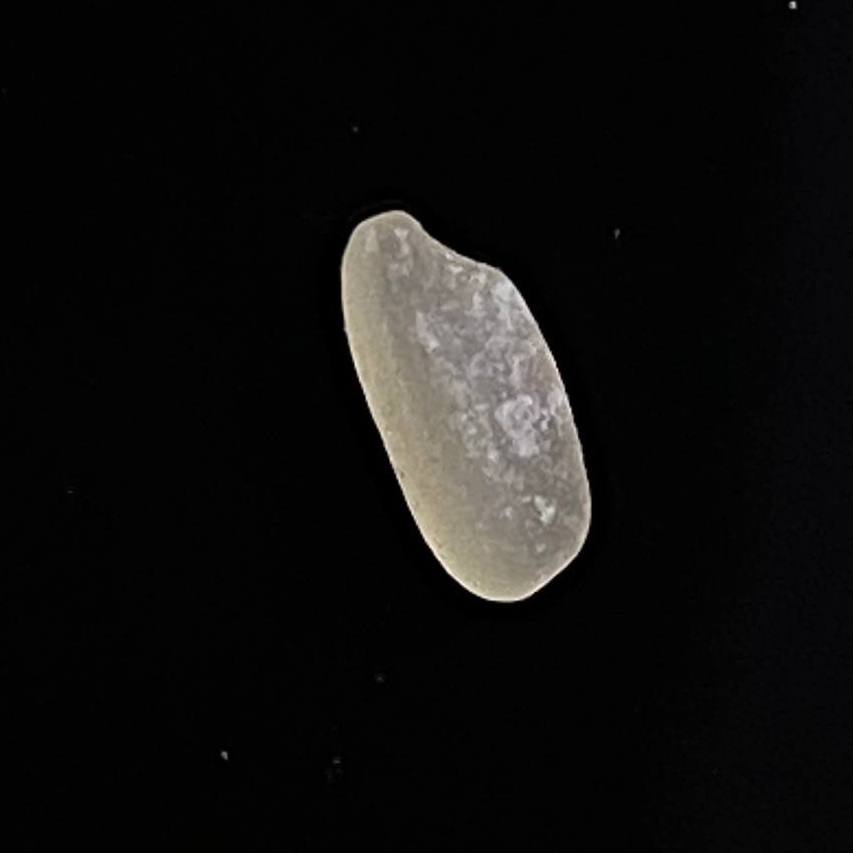
Rice variety: Gutisharna